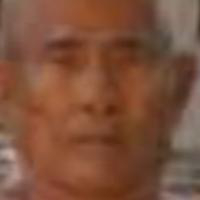
Age group: age 66-80